South Lingyan Road station

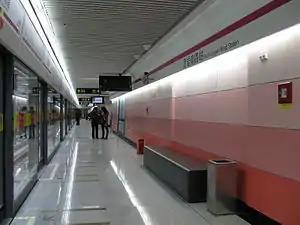
Station platform

South Lingyan Road is a station of Line 6 on the Shanghai Metro. It began operation on December 29, 2007, and served as the southern terminus of Line 6 until April 11, 2011, with the opening of Oriental Sports Center station. It is located in Sanlin Town, Pudong. It was previously named Jiyang road. Line 11 passes through the station without stopping. An interchange is available at Oriental Sports Center. Although this station is underground, it is not fully covered.